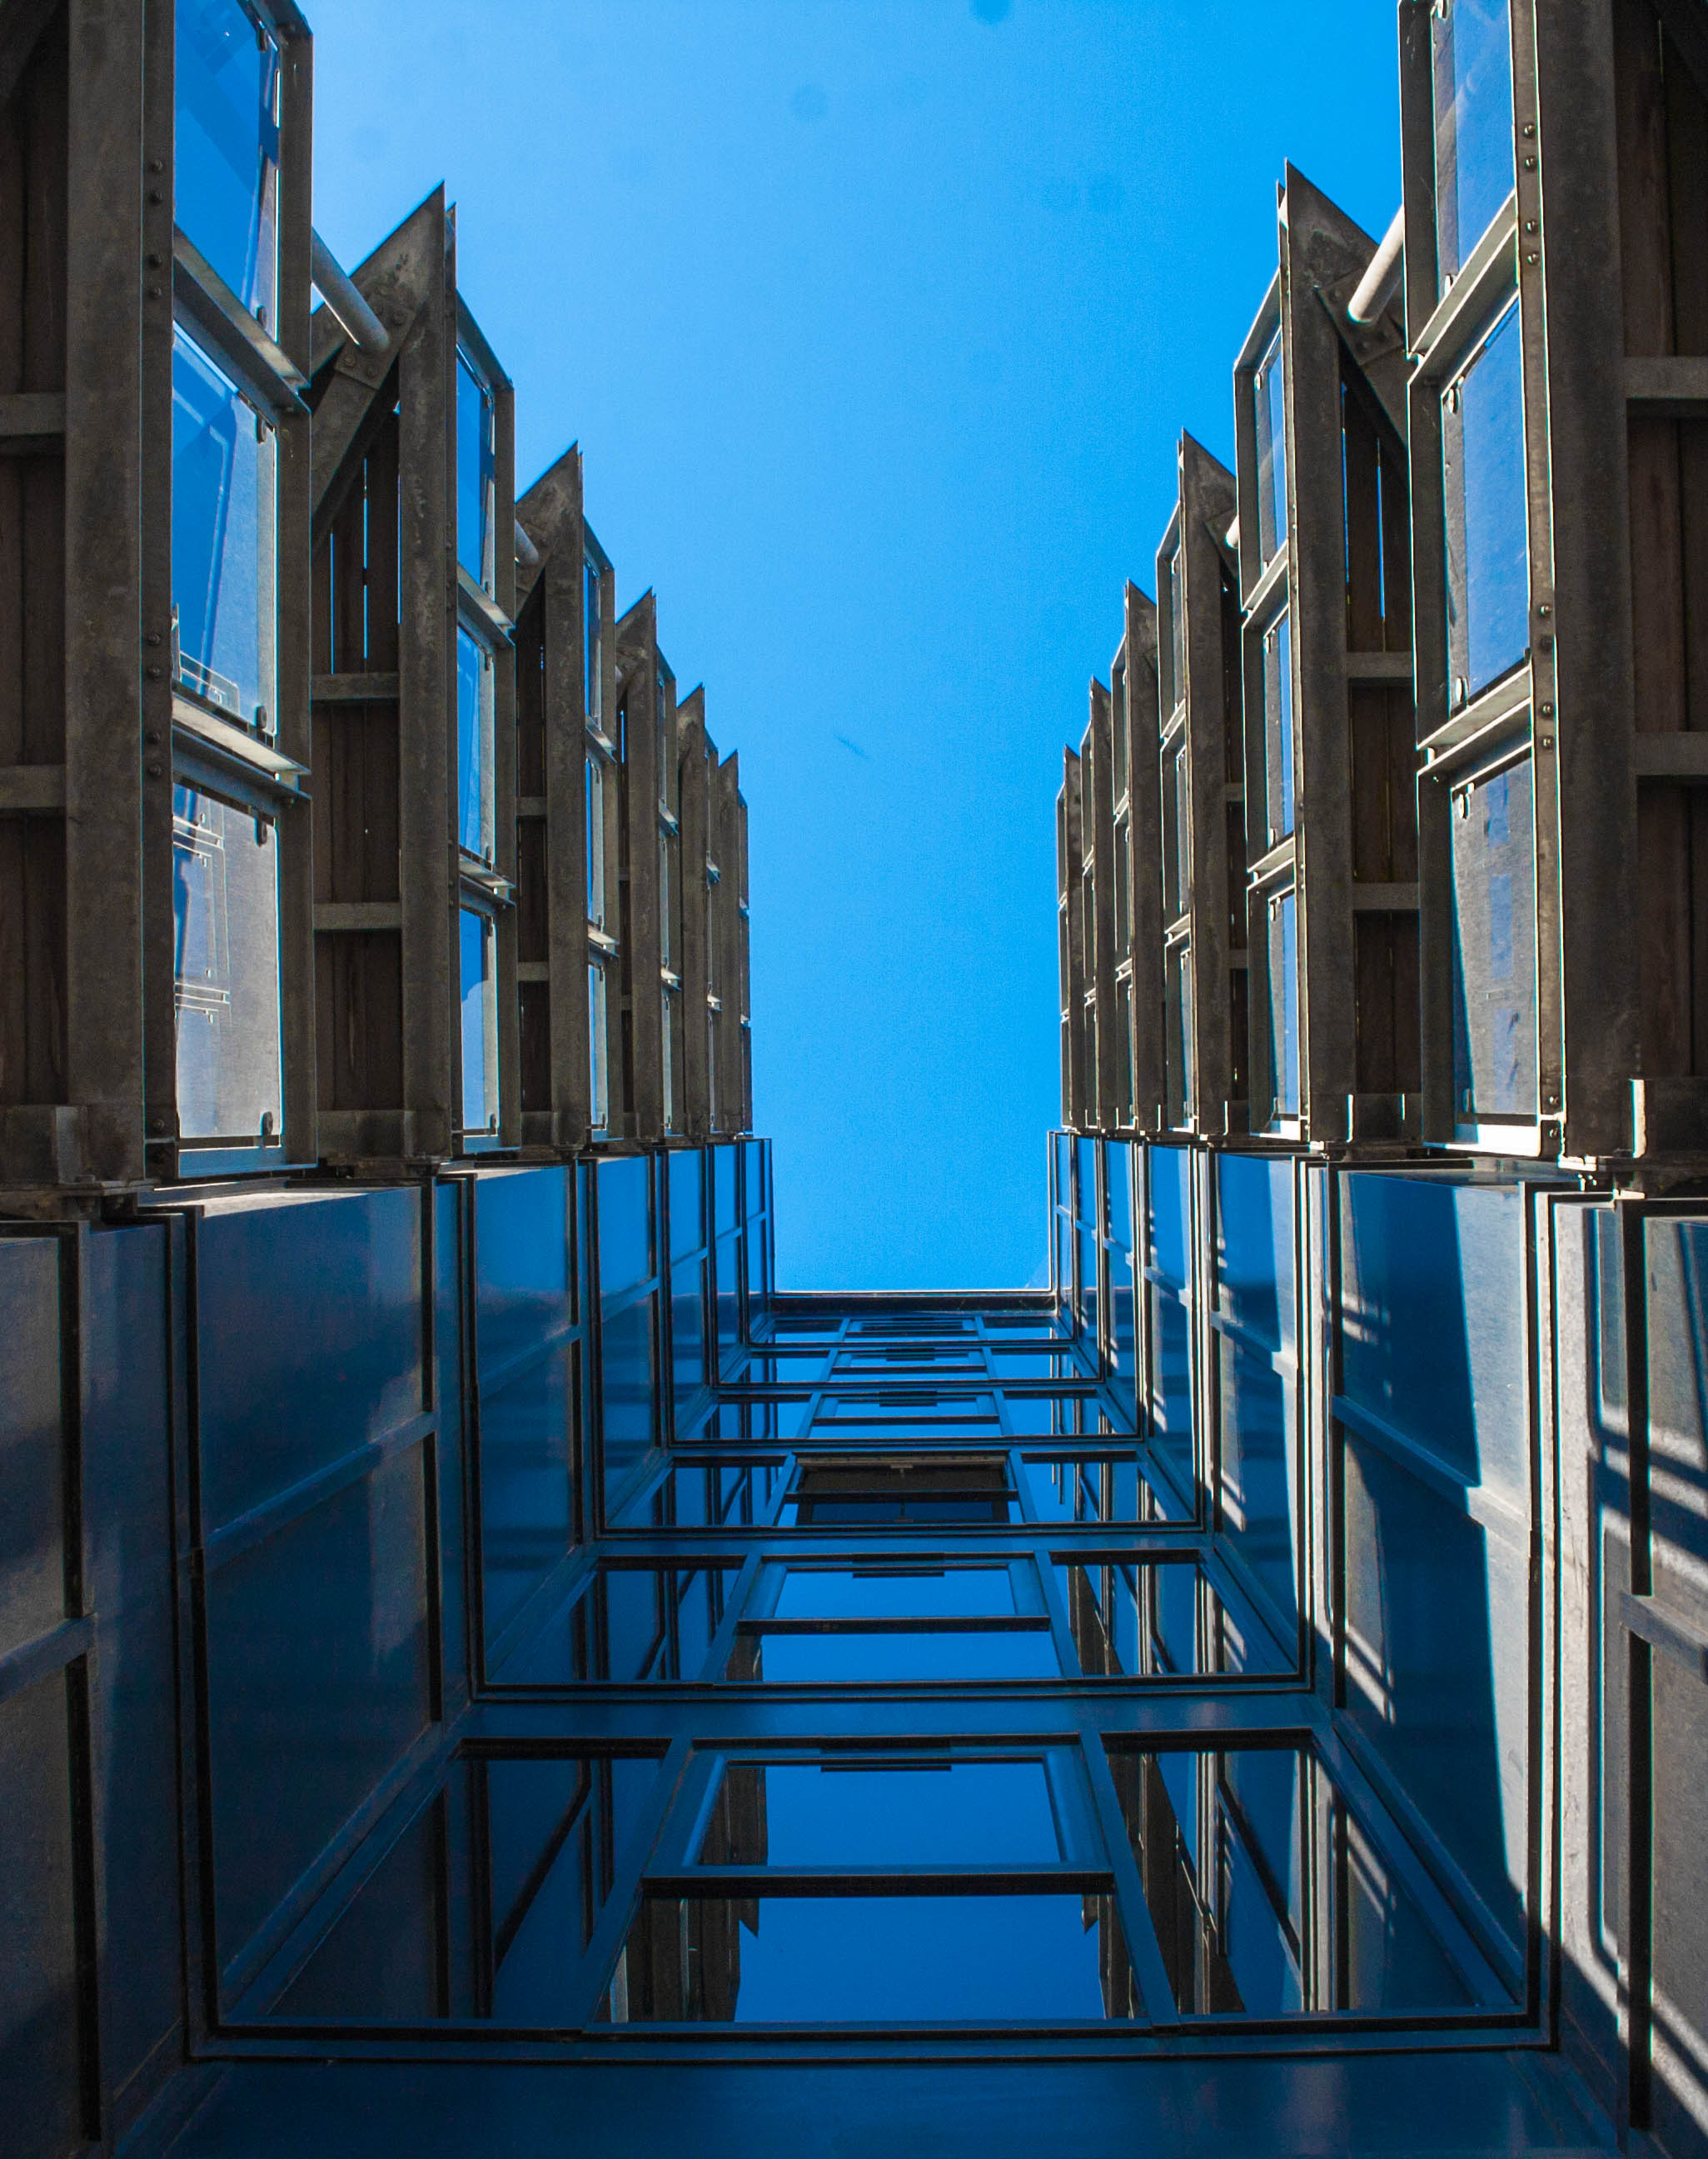
abstract, architecture, house, building, skyscraper, balcony, reflection, facade, blue, apartment, tower block, manchester, minimalist, stairs, minimalism, symmetry, balconies, urban area